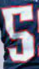
Number: 5